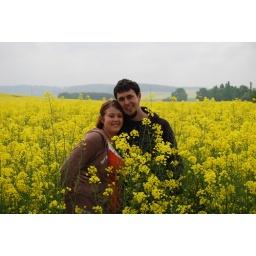
in field of canola flower